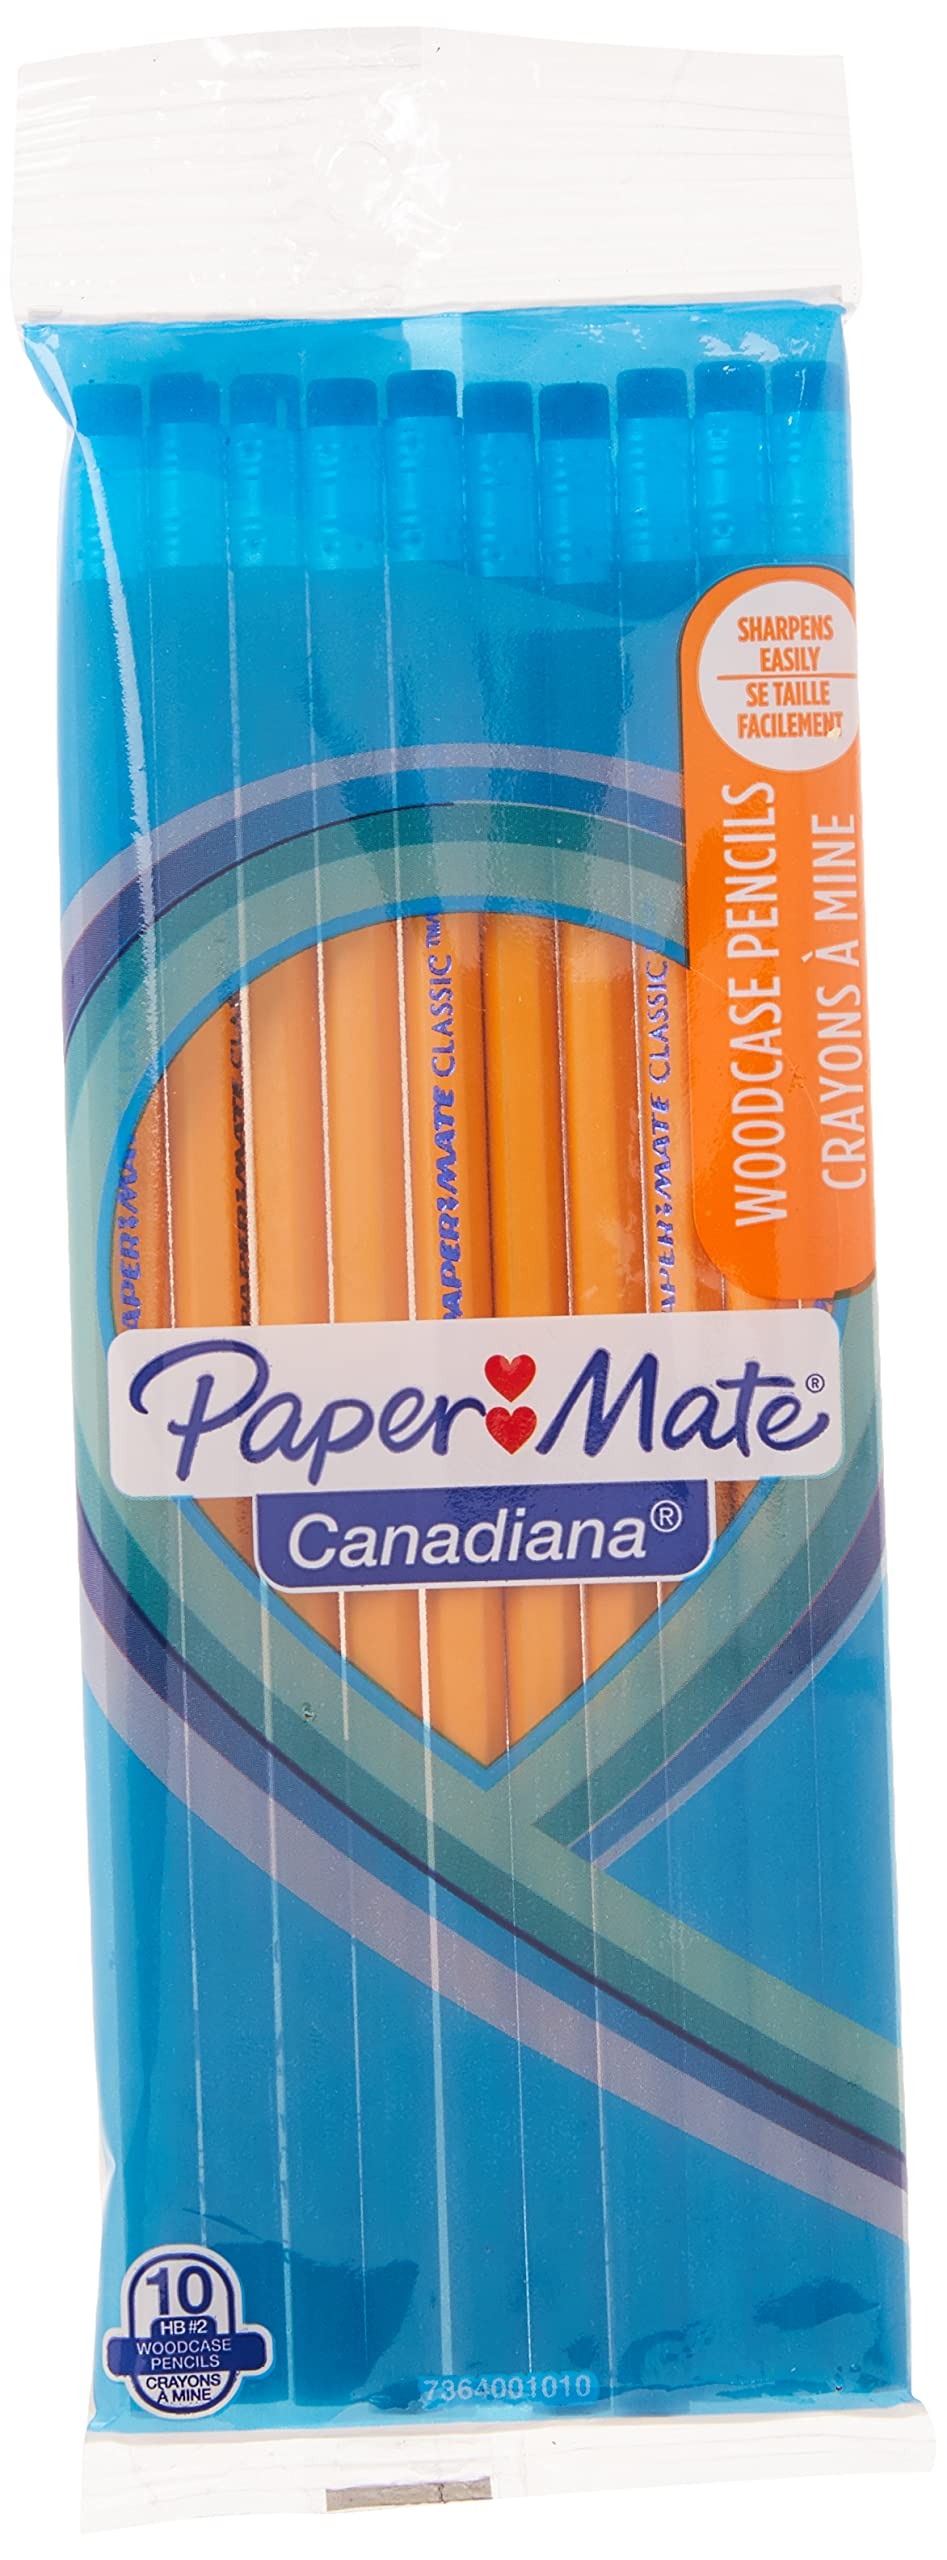
Item Name: Paper Mate American Classic Woodcase Pencils, 10 Unsharpened Pencils (1010)
Bullet Point 1: Traditional hexagonal body, yellow lacquer finish
Bullet Point 2: Quality wood pencil with bonded #2 Medium Soft lead for extra point strength
Bullet Point 3: Anti-smudge eraser
Bullet Point 4: PMA certified non-toxic
Bullet Point 5: Set of 10 Unsharpened Pencils
Value: 10.0
Unit: Count

Price: 3.87